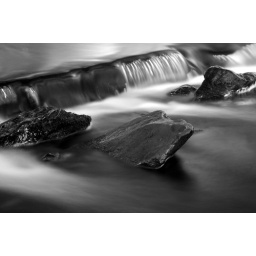
A picture of some rocks in the creek at Child's Park, PA. Converted to black and white.